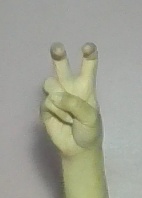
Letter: toot